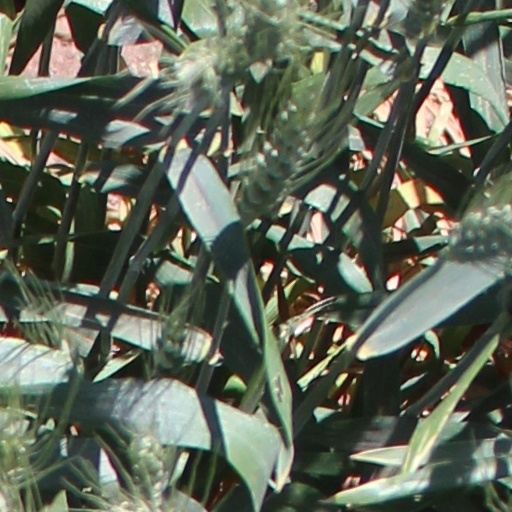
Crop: wheat